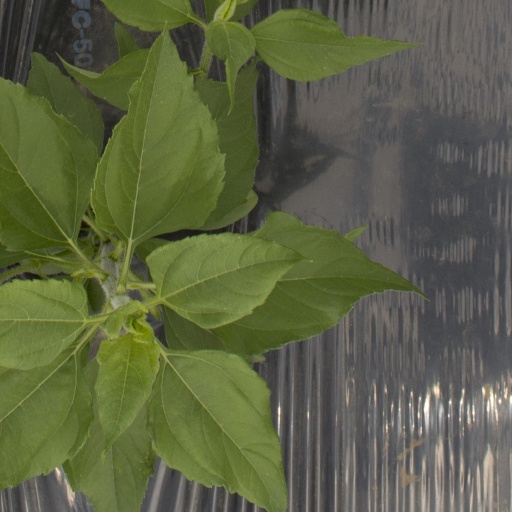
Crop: Jerusalem artichoke